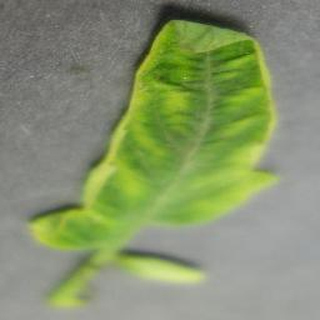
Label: tomato_yellow_leaf_curl_virus